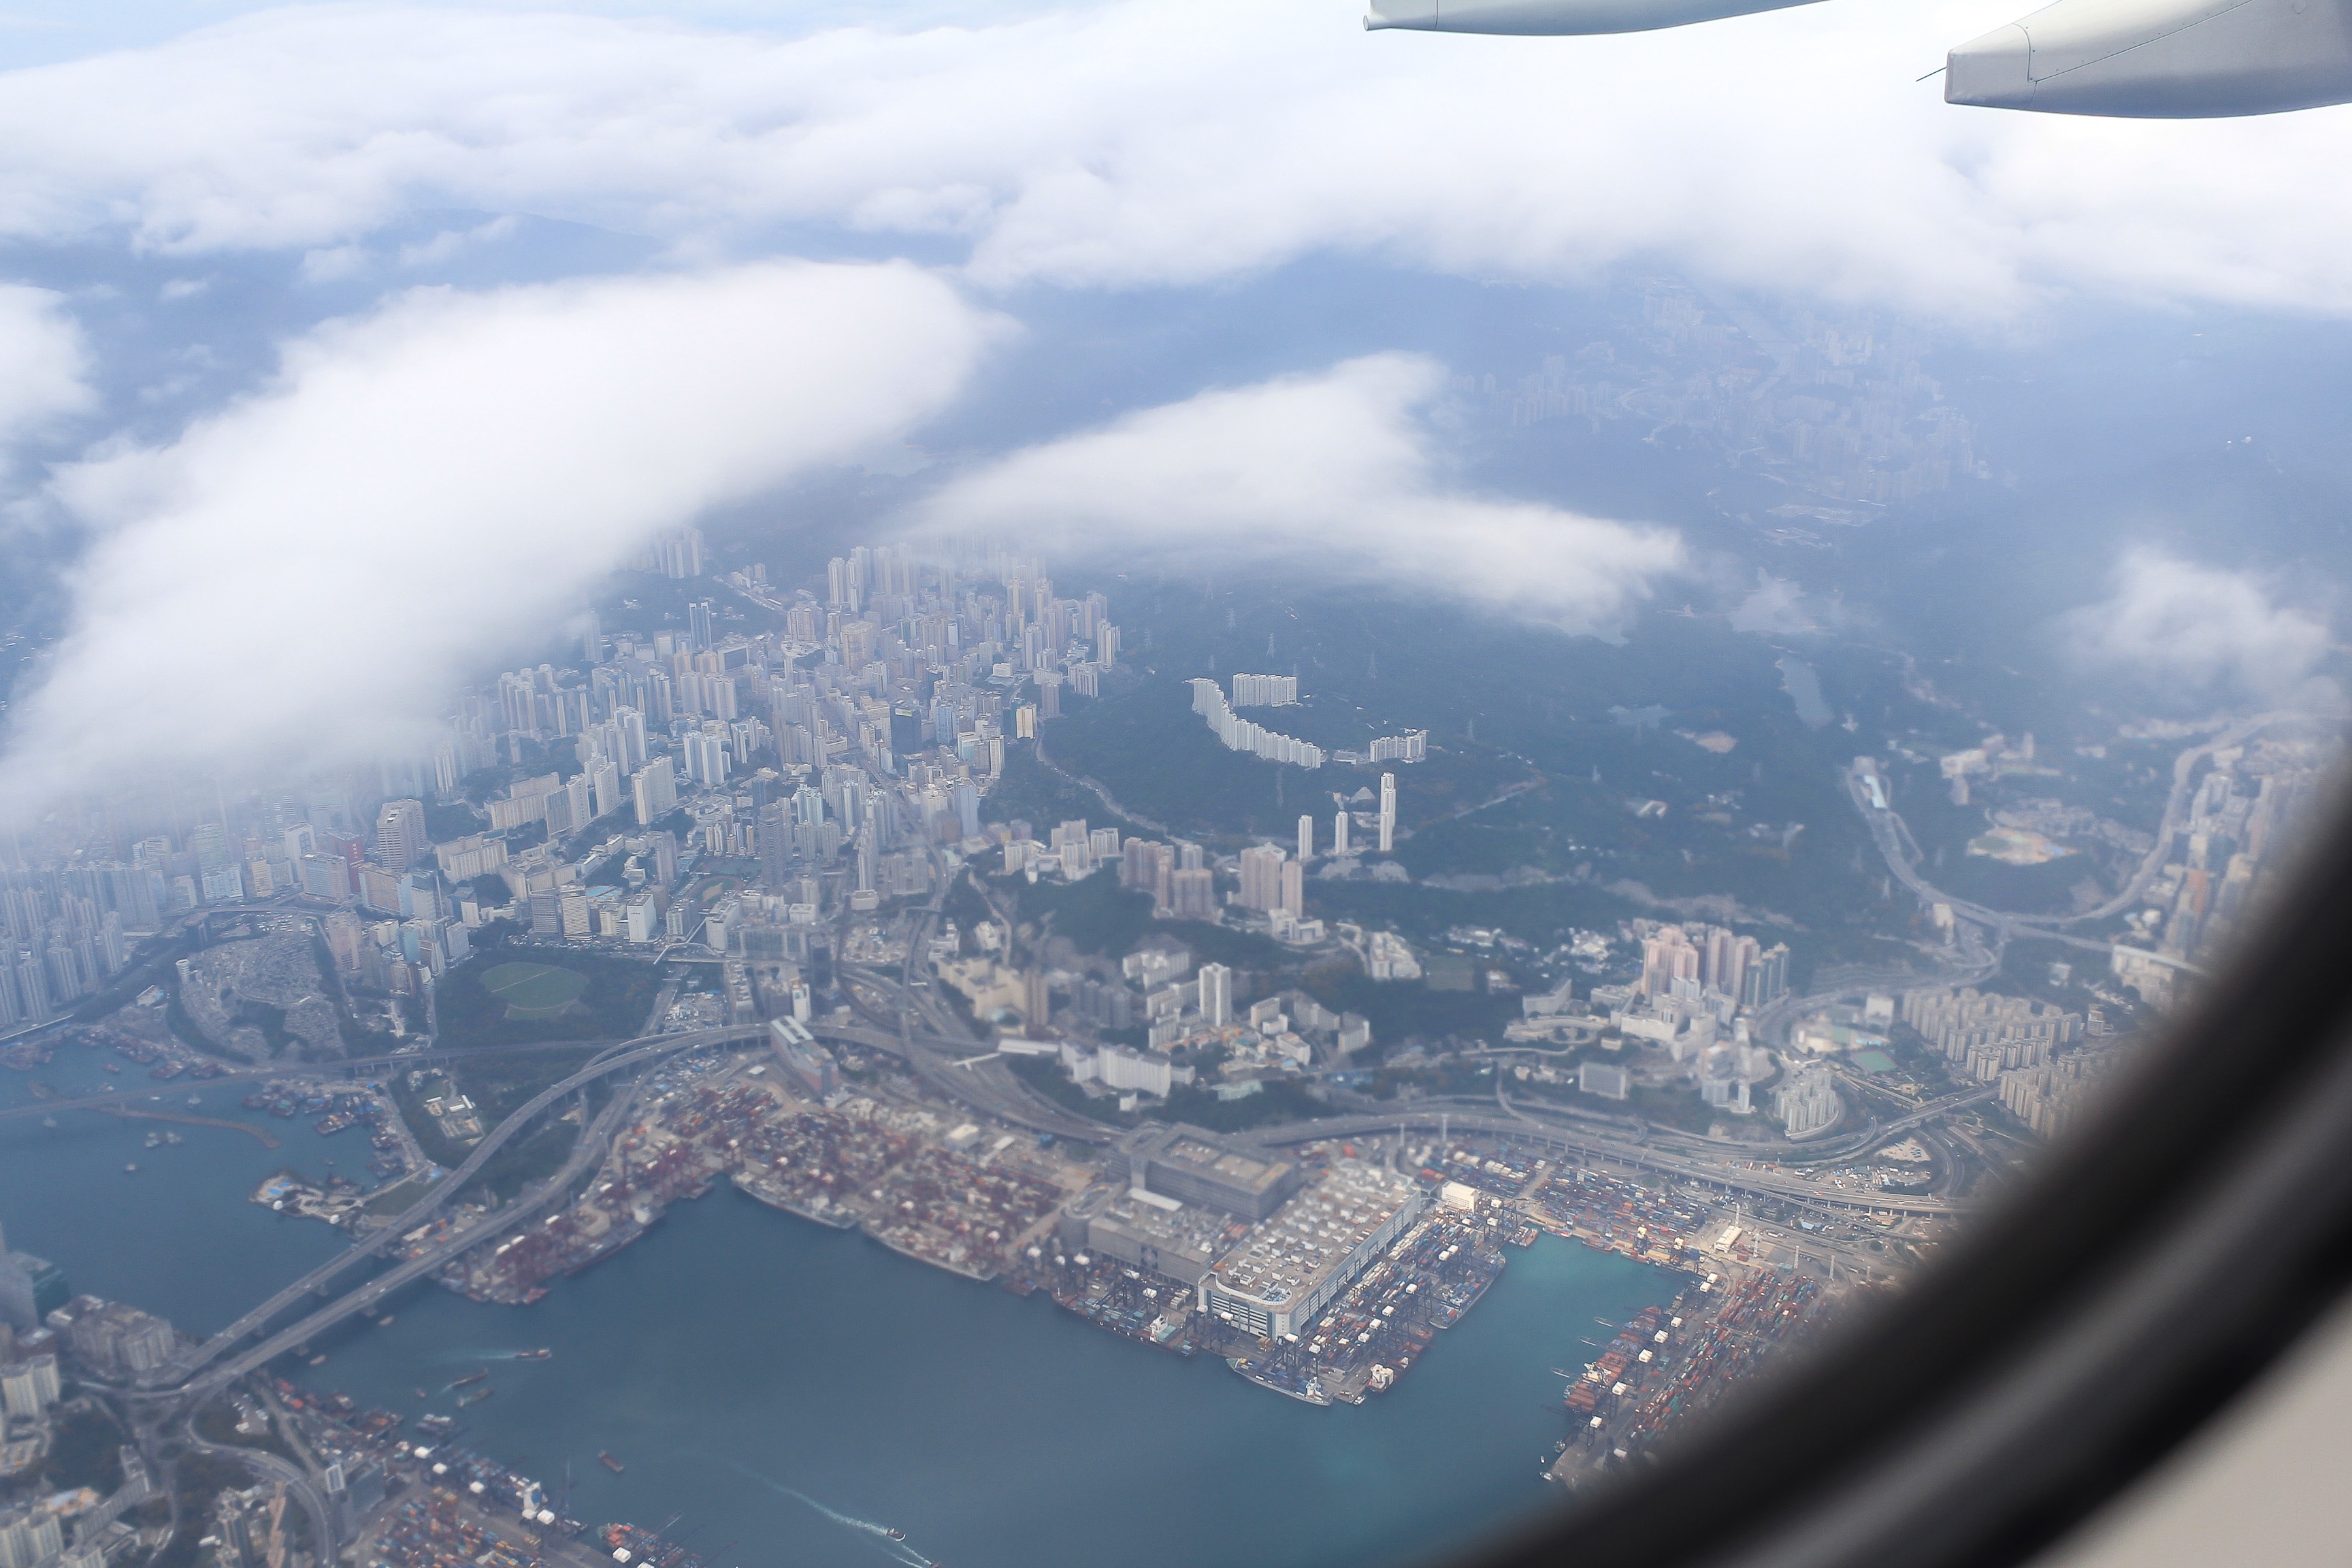
cloud, photography, atmosphere, aircraft, vehicle, aviation, flight, bird's eye view, aerial photography, atmosphere of earth